Bernard Doherty

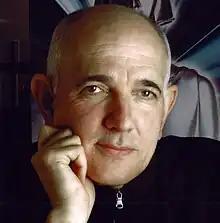
Bernard Doherty, CEO, LD Communications Ltd

Bernard Doherty (born in Chelmsford, Essex, UK) is a Public Relations executive in the Music Industry. He is the CEO & co founder of LD Communications, London.